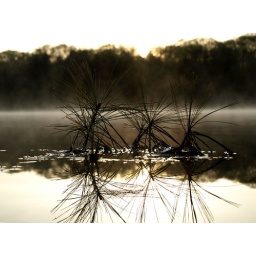
pine needles in the water